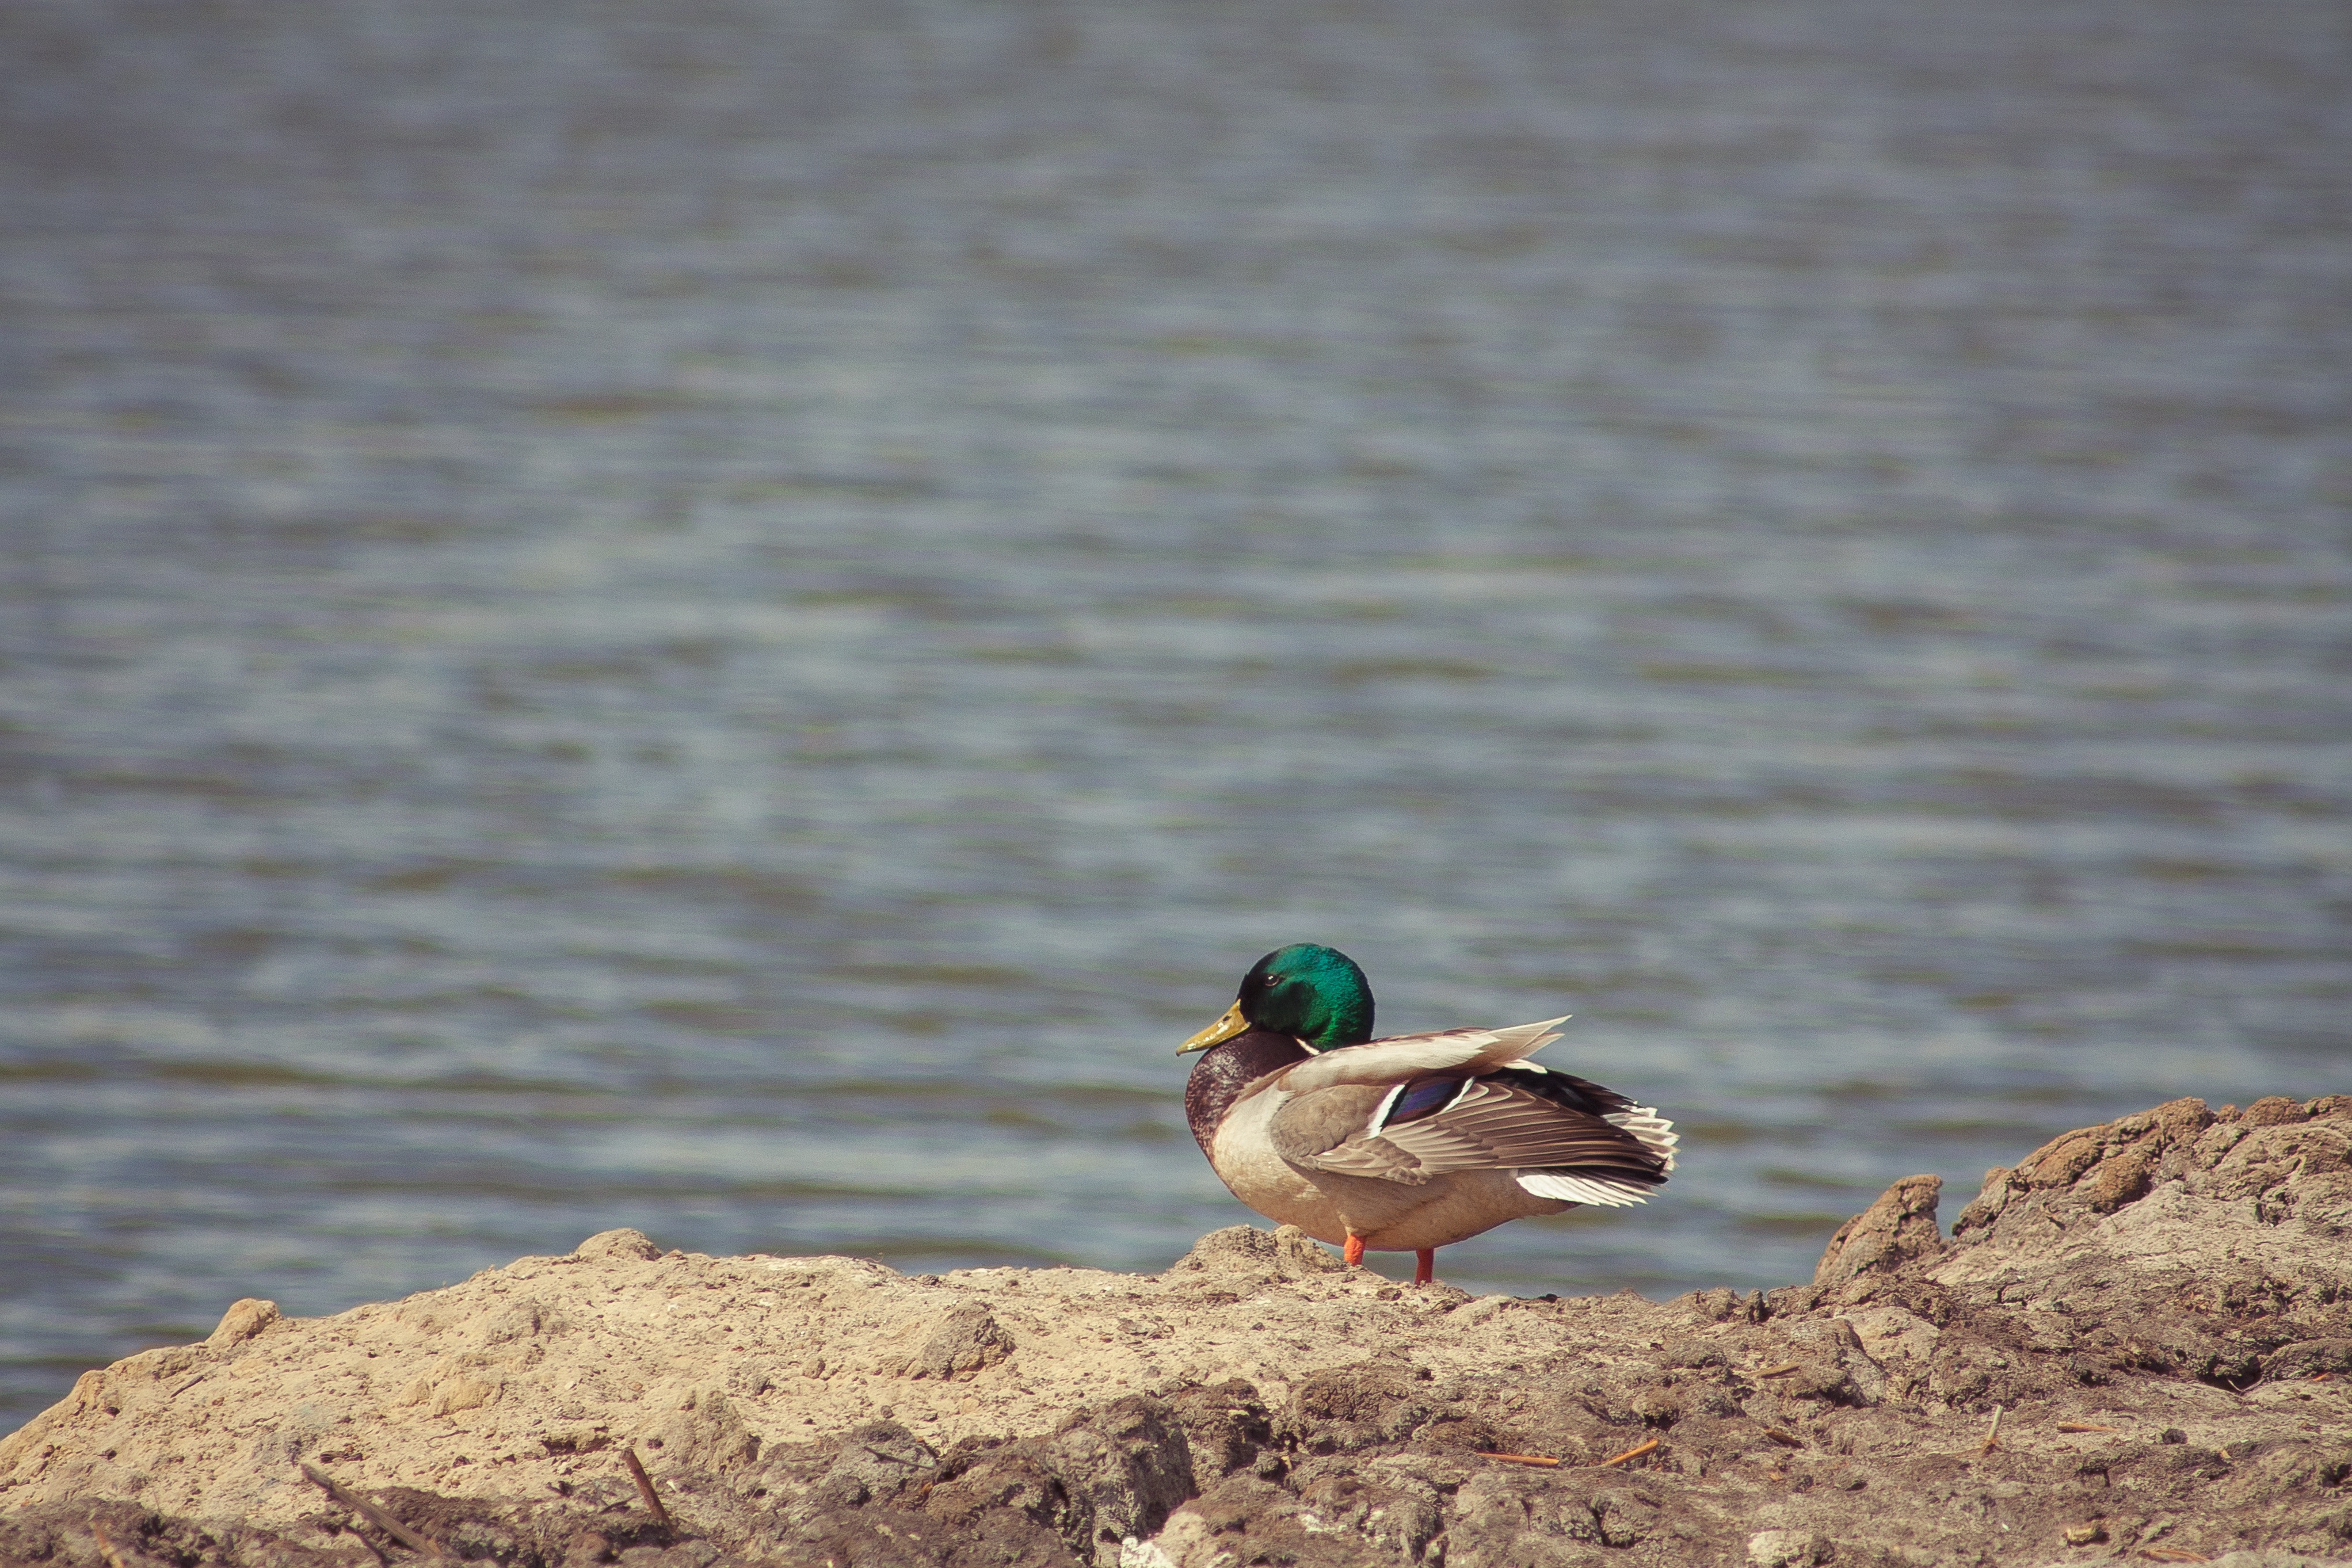
beach, water, nature, bird, wing, lake, animal, pond, wildlife, wild, beak, fauna, birds, duck, animals, poland, vertebrate, waterfowl, water bird, mallard, wild birds, water birds, crossword, ducks geese and swans